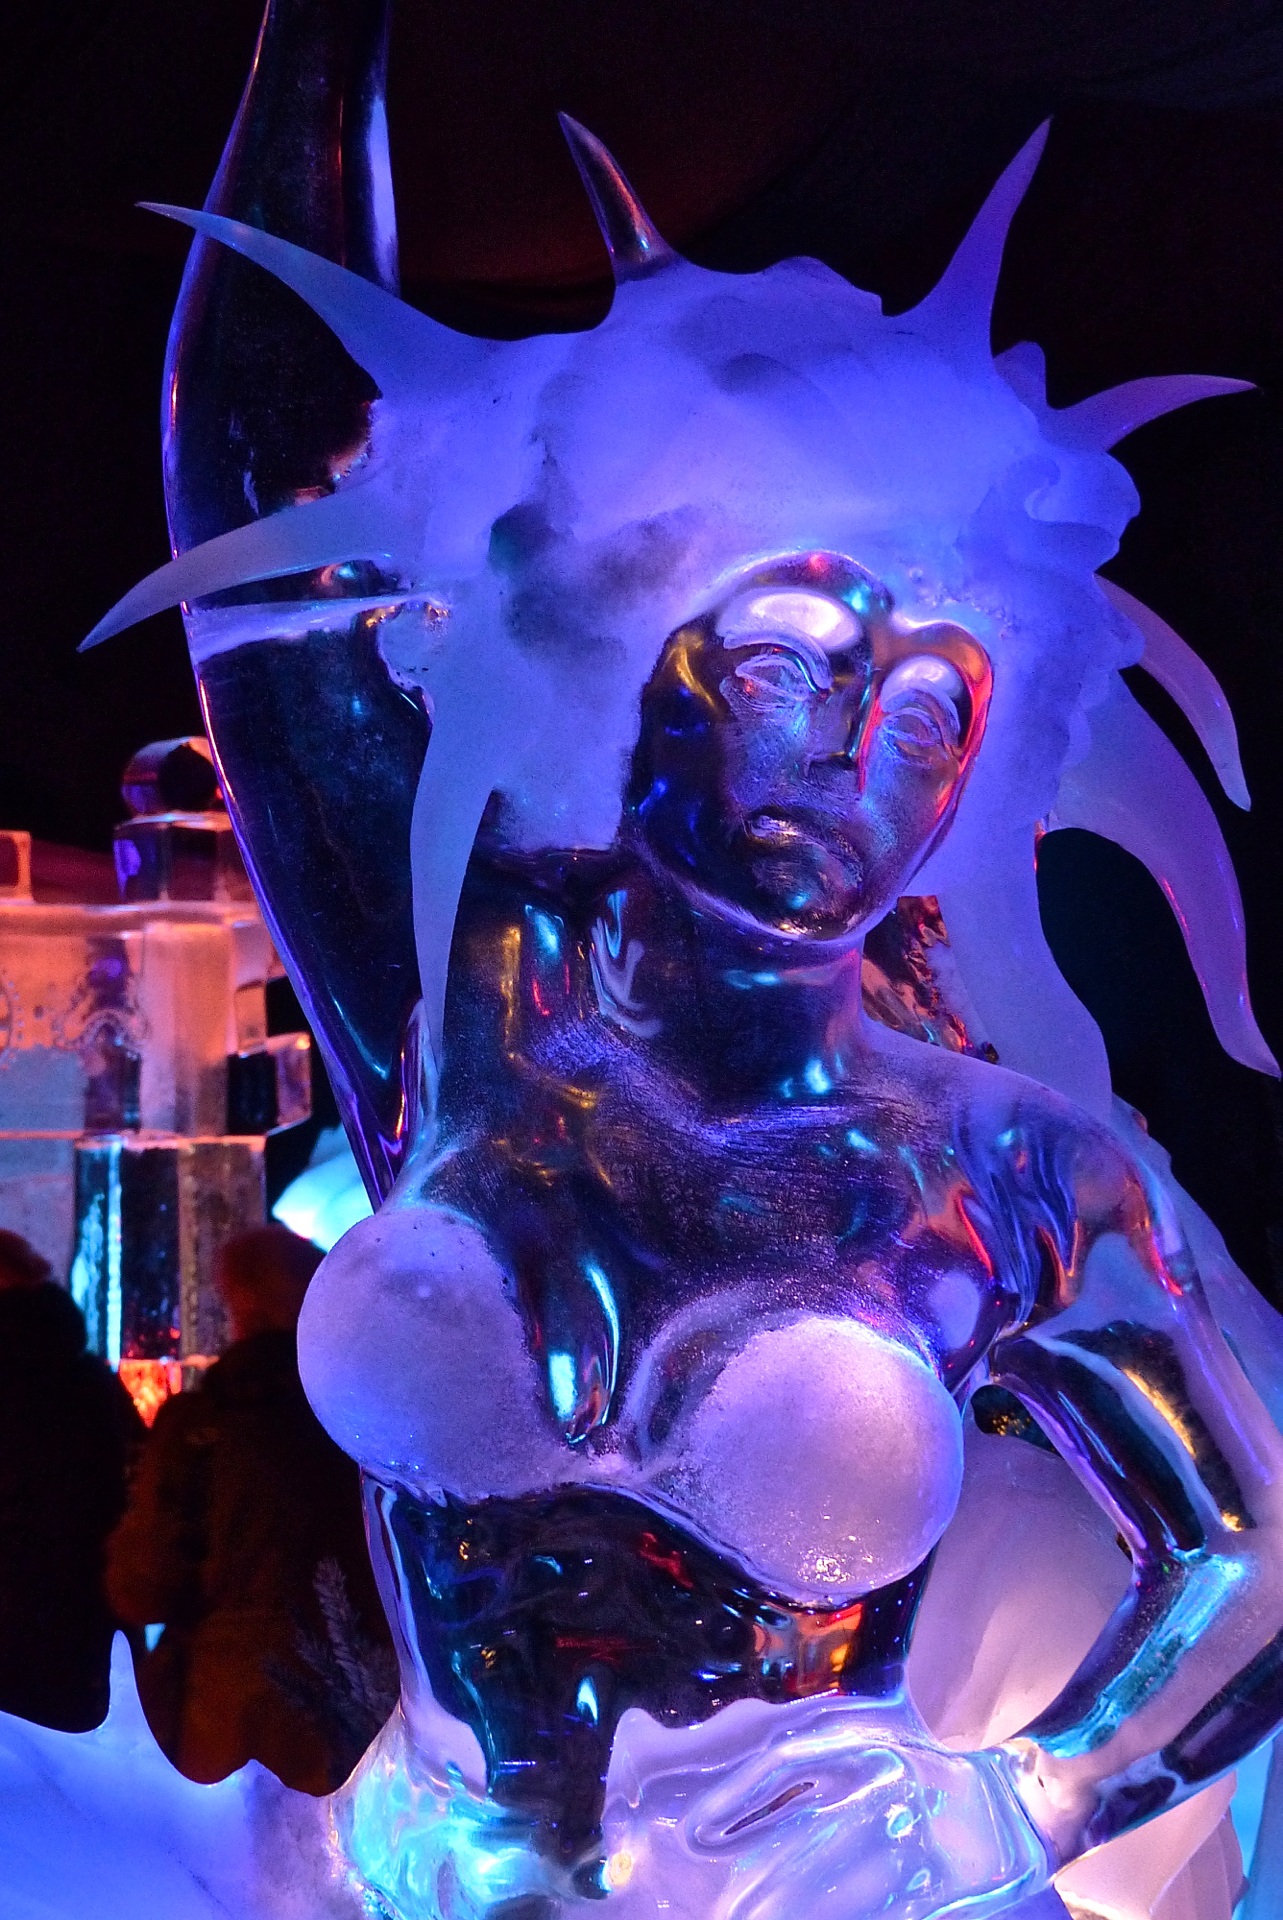
ice, blue, costume, ijsfiguur, n window shopping